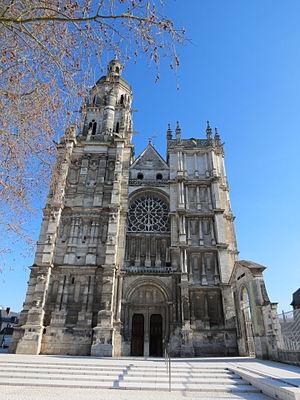
Façade occidentale de la cathédrale d'Évreux depuis son parvis.